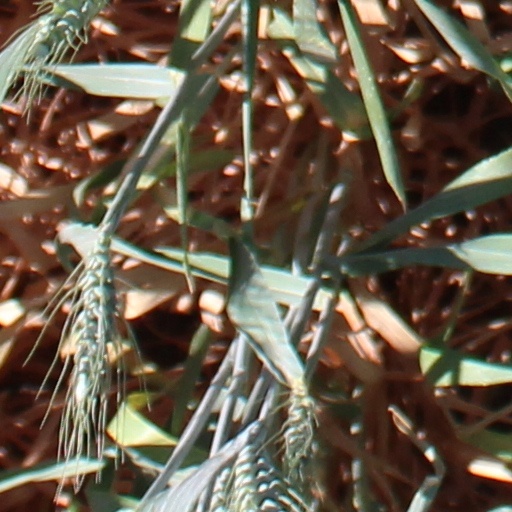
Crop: wheat